Bangladesh national football team

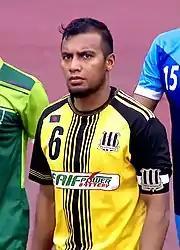
Jamal Bhuyan is Bangladesh's most capped player with 88 appearances.

In the 70s and 80s, football in Bangladesh flourished with a well-renowned Dhaka First Division League, attracting fans nationwide. However, since the 2000s, domestic football's popularity has declined due to success in other sports and the national team's lack of achievements. As a consequence, the National Stadium in Dhaka remains largely unoccupied during both domestic and international fixtures, with average attendance, even falling short of 10,000.